2002 World Series

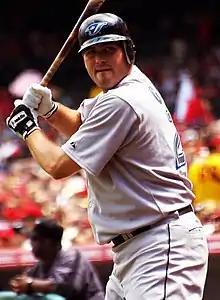
Troy Glaus's two-RBI double in the eighth inning of Game 6 capped off a dramatic come-from-behind victory for the Angels.

The Angels struck first in the second on David Eckstein's bases-loaded sacrifice fly, then made it 3–0 next inning on Troy Glaus's two-run home run off of starter Kirk Rueter. In the bottom of the fifth, however, Angels starter John Lackey allowed three consecutive leadoff singles, the last of which by Rich Aurilia scoring Rueter. Jeff Kent's sacrifice fly cut the Angels' lead to 3–2 and NLCS MVP Benito Santiago tied the game with a single in after the Angels walked Barry Bonds with a runner on second and two outs. David Bell put the Giants ahead with an RBI single in the bottom of the eighth off of Francisco Rodriguez. The run was unearned, due to Anaheim catcher Bengie Molina's passed ball during the previous at-bat, allowing J. T. Snow to move to second. Tim Worrell got the win for the Giants. San Francisco scored a 4–3 victory to tie the series and ensured a return trip to Anaheim.